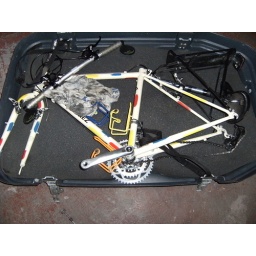
my bike in the luggage box